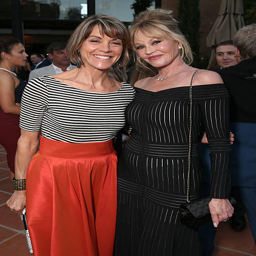
actors attend tv network and event .